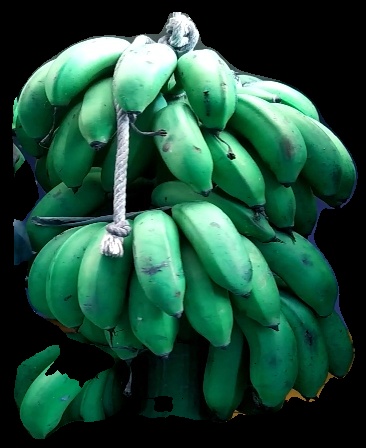
Variety: rasbale
Grade: grade2